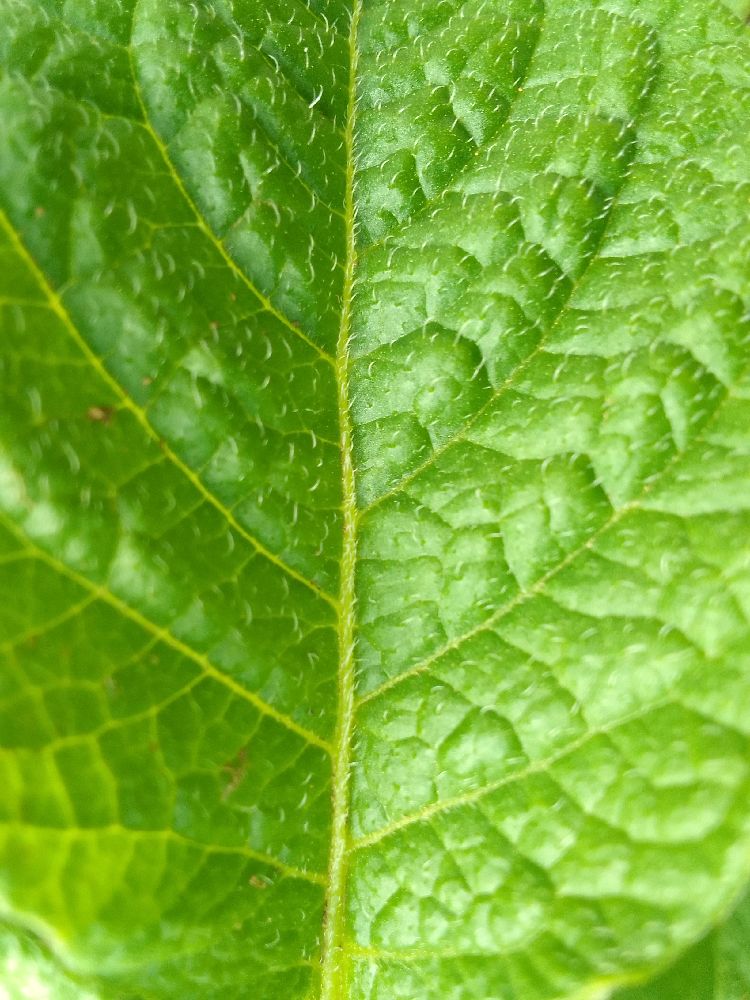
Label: Healthy